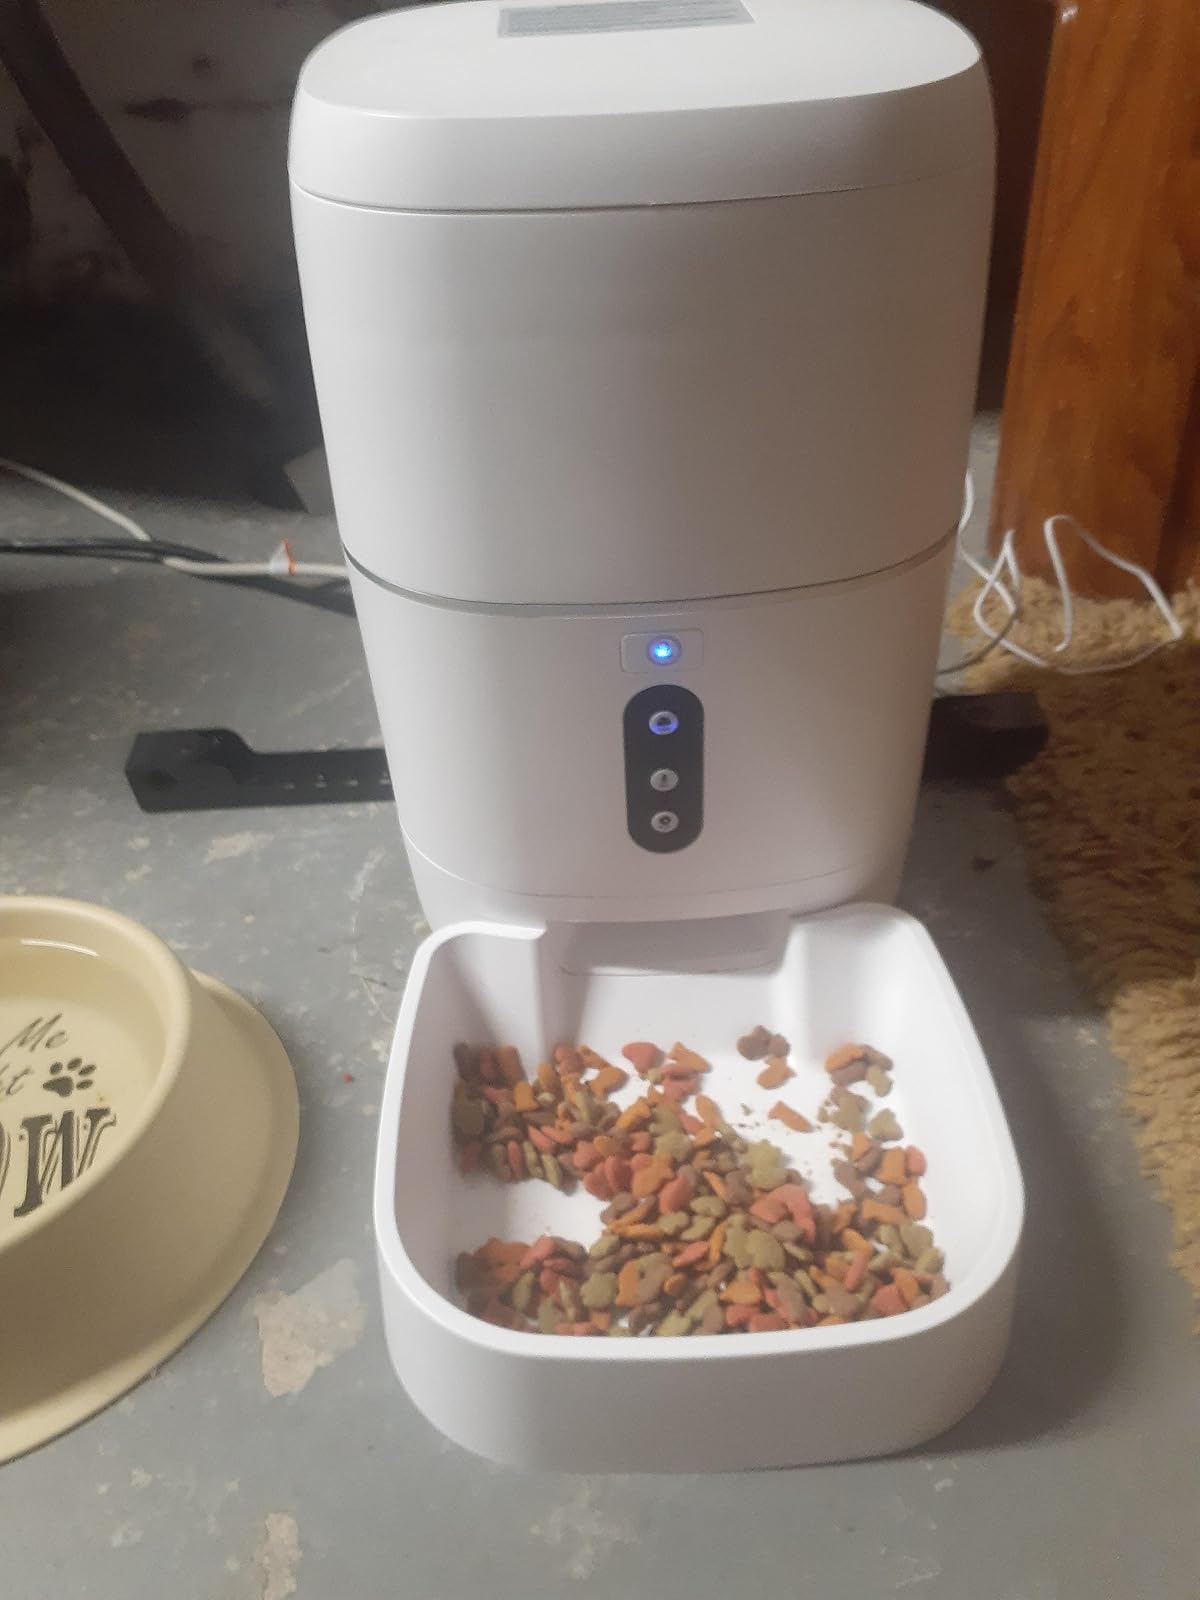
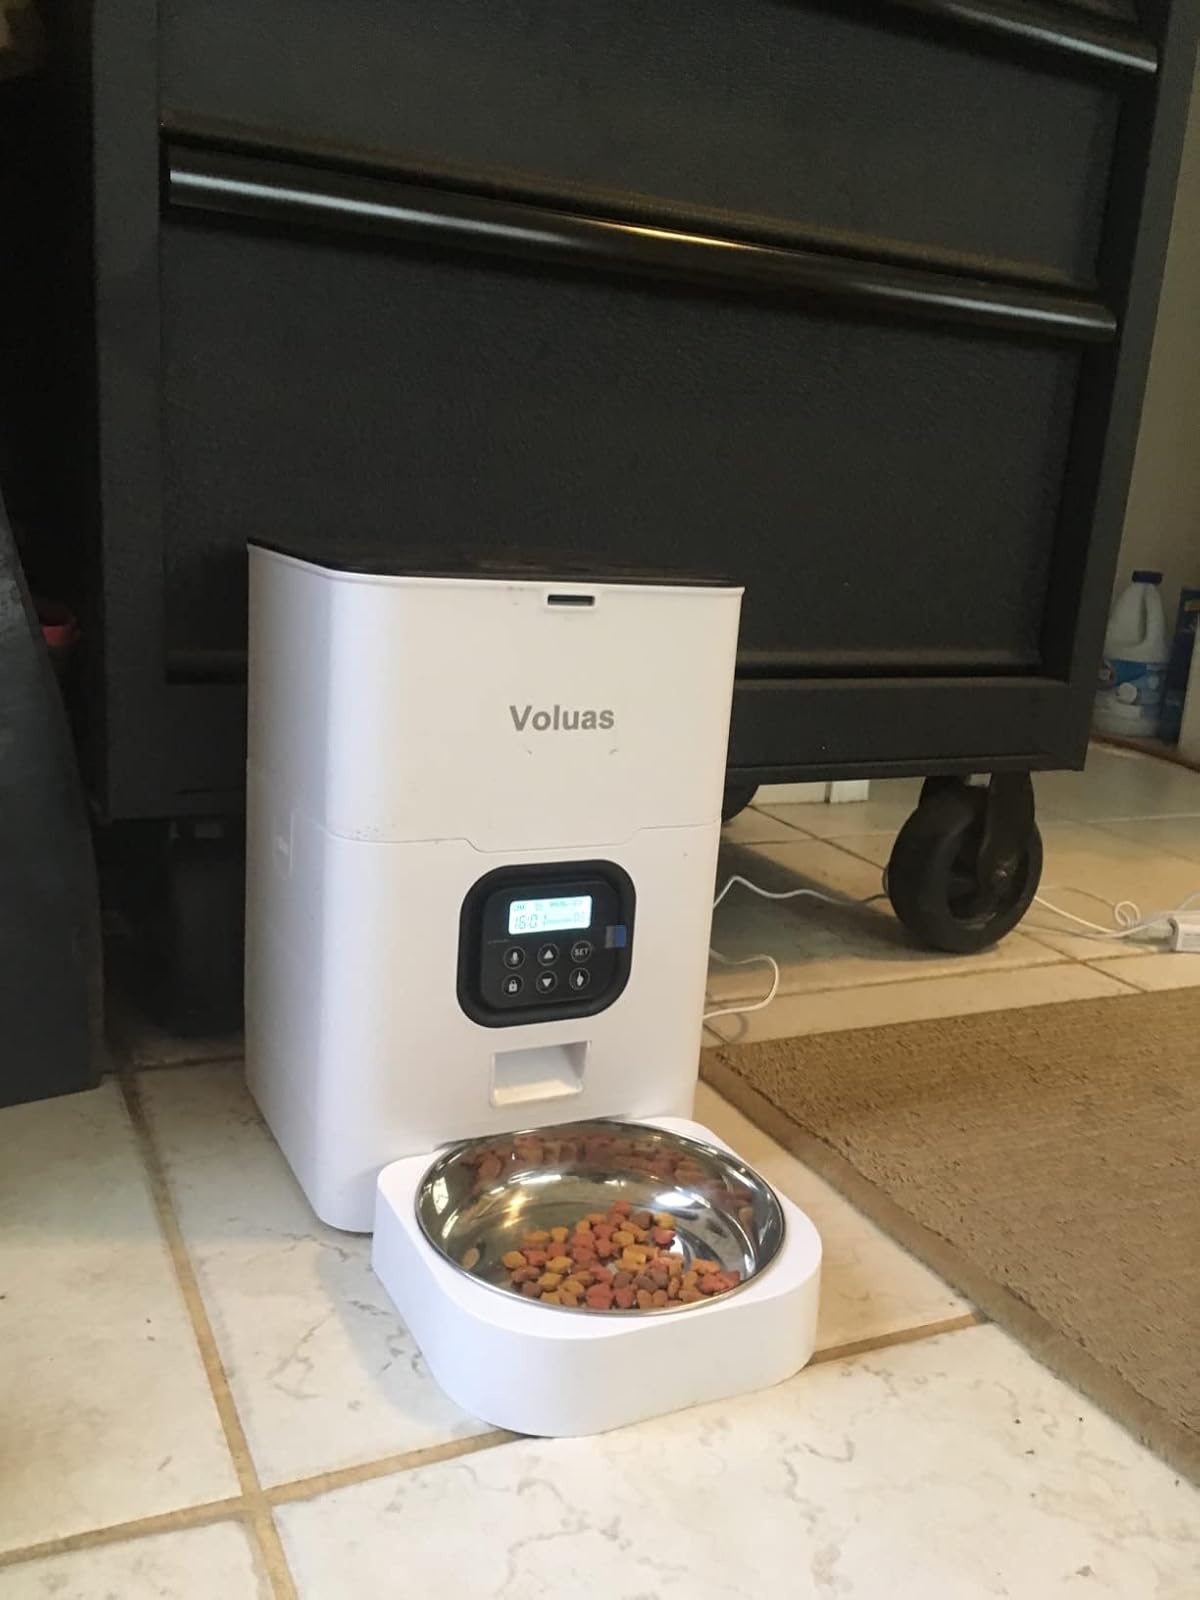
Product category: items_feeder
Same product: no